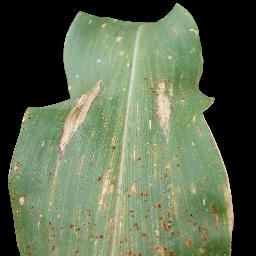
Label: Corn_(Maize)___Common_Rust